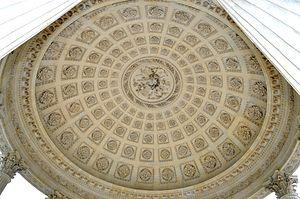
Petit Trianon - Temple de l'Amour - Coupole
En architecture et en décoration, une rosace ou rose est une ouverture en forme de rose dans un mur, dans une cloison, dans un garde-corps, dans une séparation bâtie qui délimite un espace. Ces ouvertures sont destinées à fournir le jour mais pas la vue. La rosace est préalablement aussi l'élément de décor sculpté, sans aucune ouverture. Ces éléments présentent une forme circulaire symétrique centrée avec des portions de courbes. En histoire de l'art, c'est un grand vitrail, soit ensemble de vitraux de forme circulaire décorant une église.
Le Temple de l’Amour est une fabrique érigée en 1777-1778, par l'architecte Richard Mique, sur un îlot de la rivière artificielle situé à l'est du jardin anglais du Petit Trianon, dans le parc du château de Versailles.